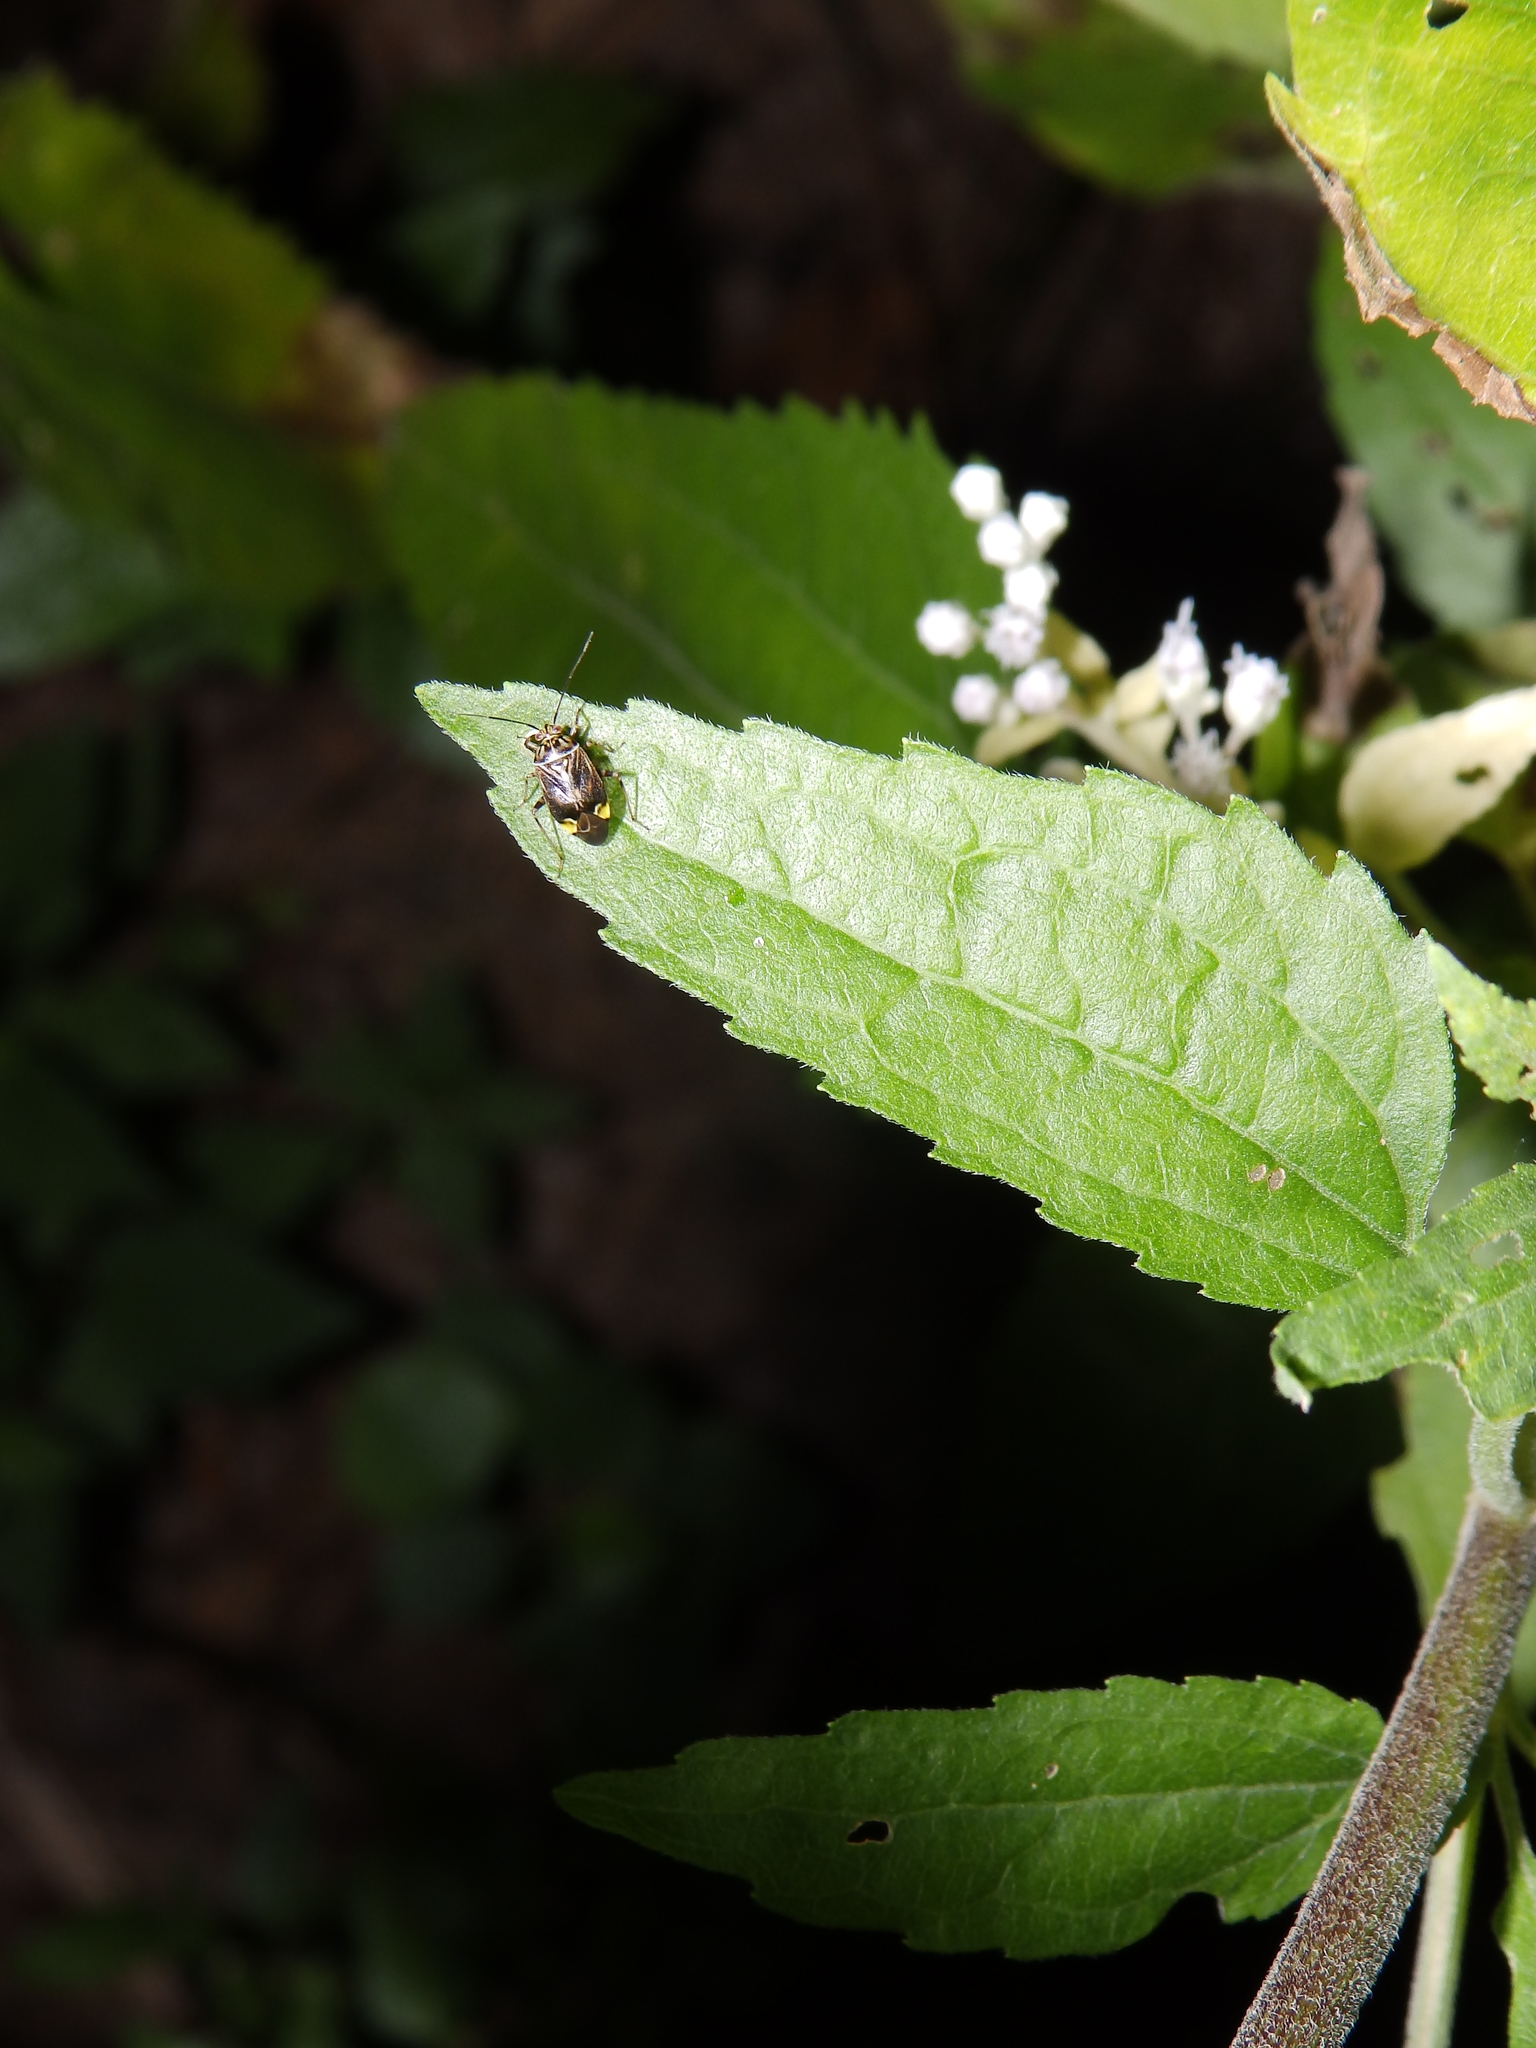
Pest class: lygus_bug